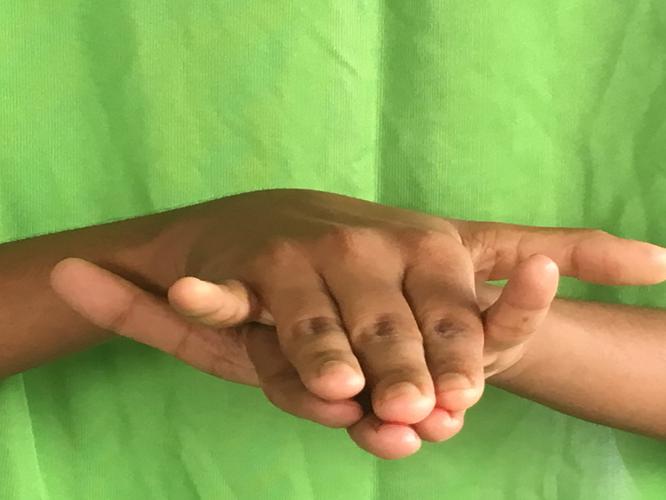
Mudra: Varaha
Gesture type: double_hand